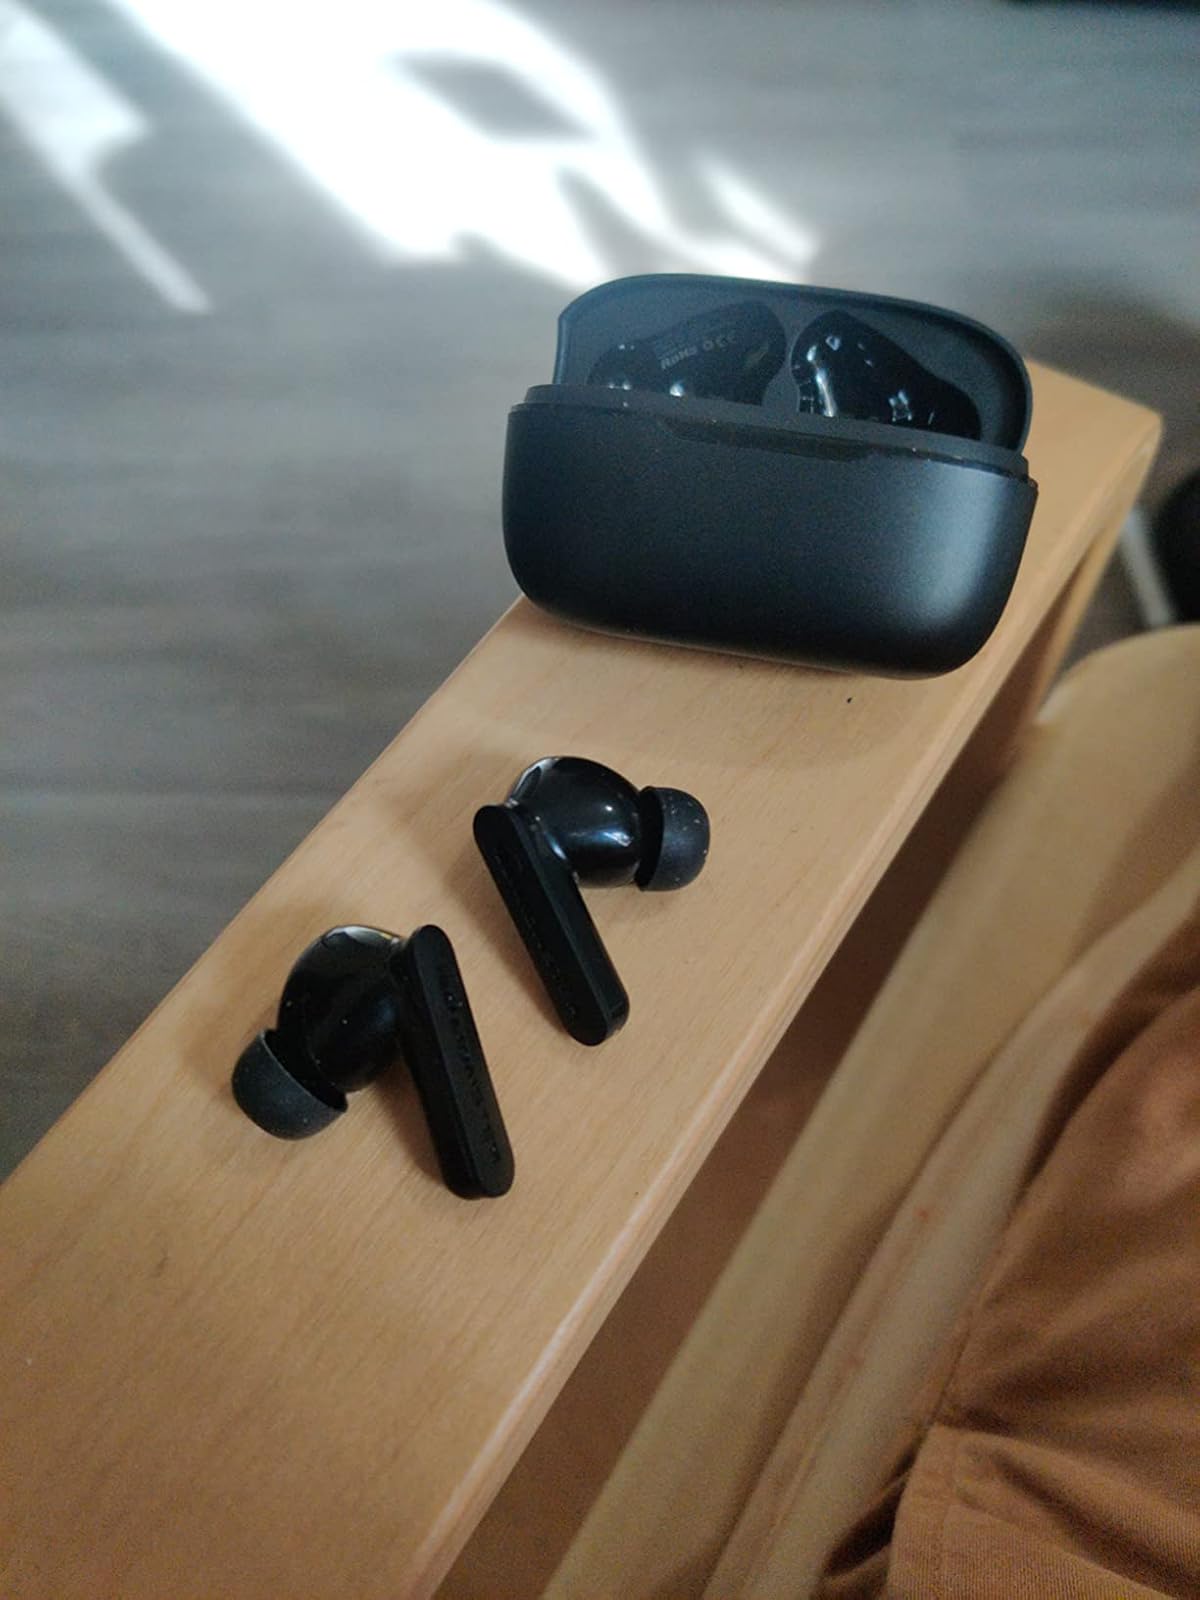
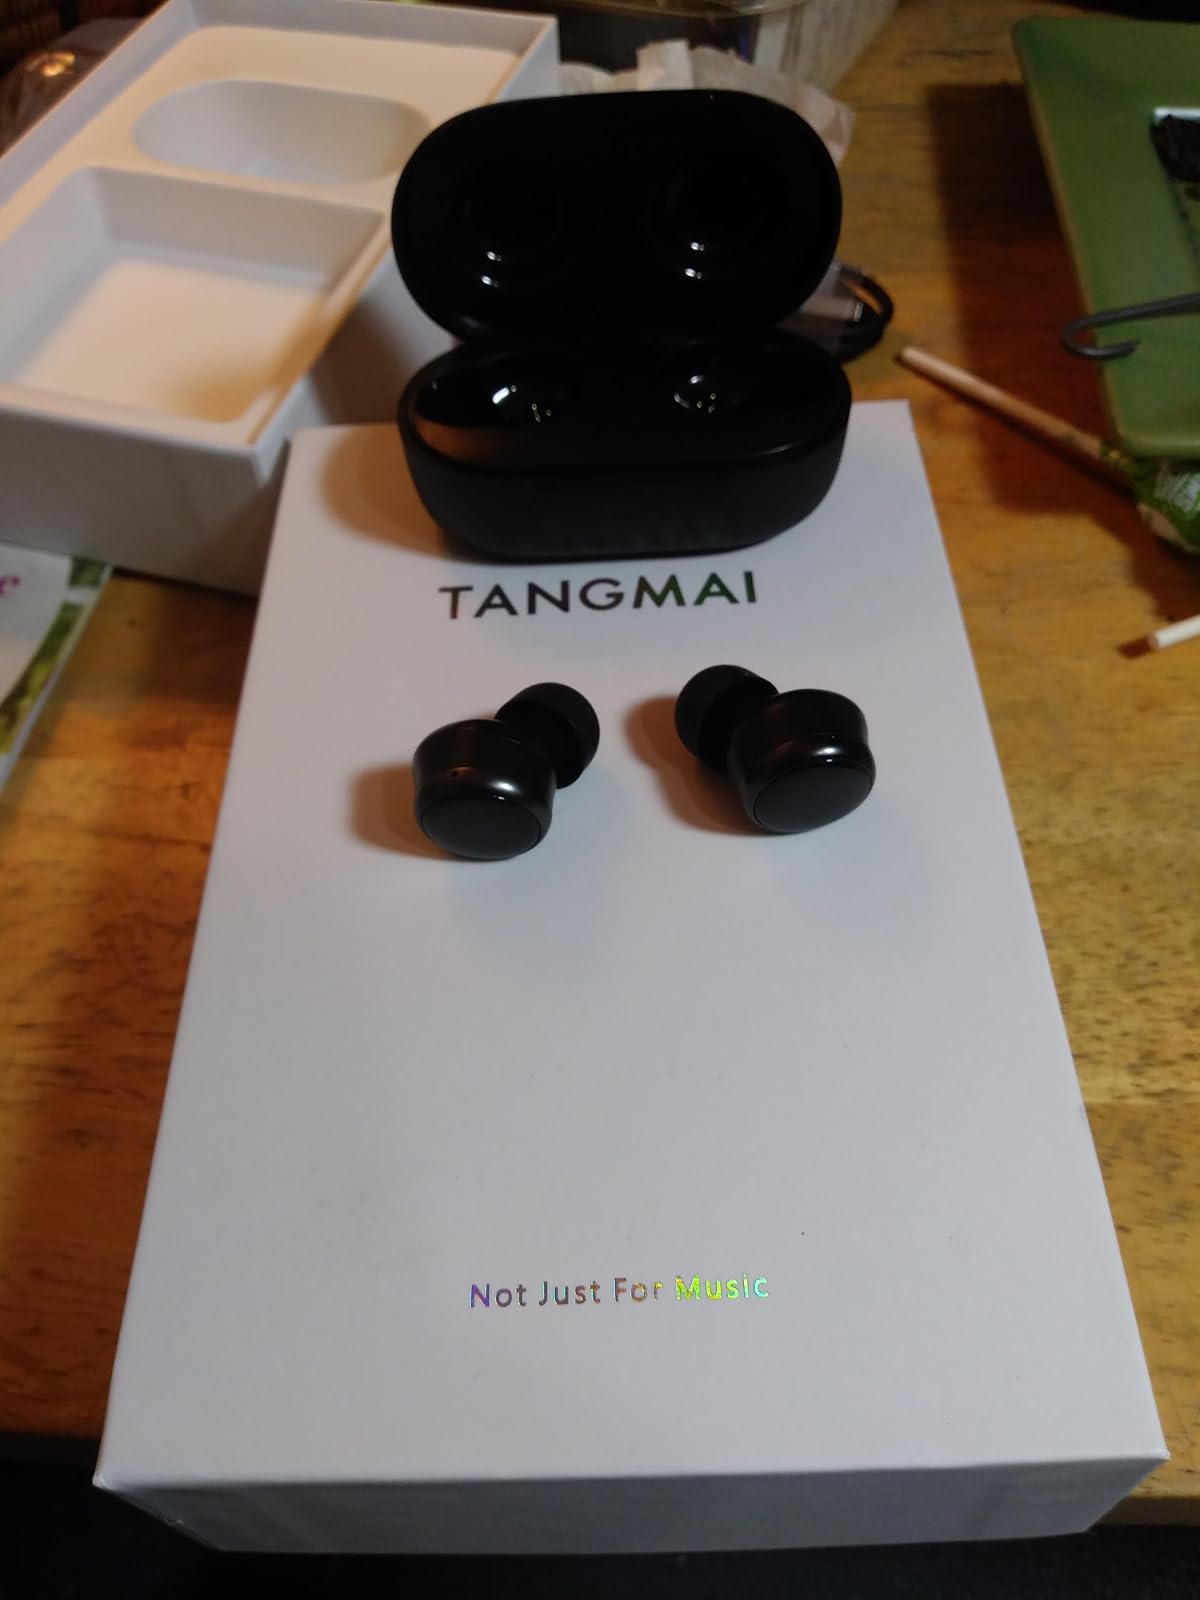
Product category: earbuds
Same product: no